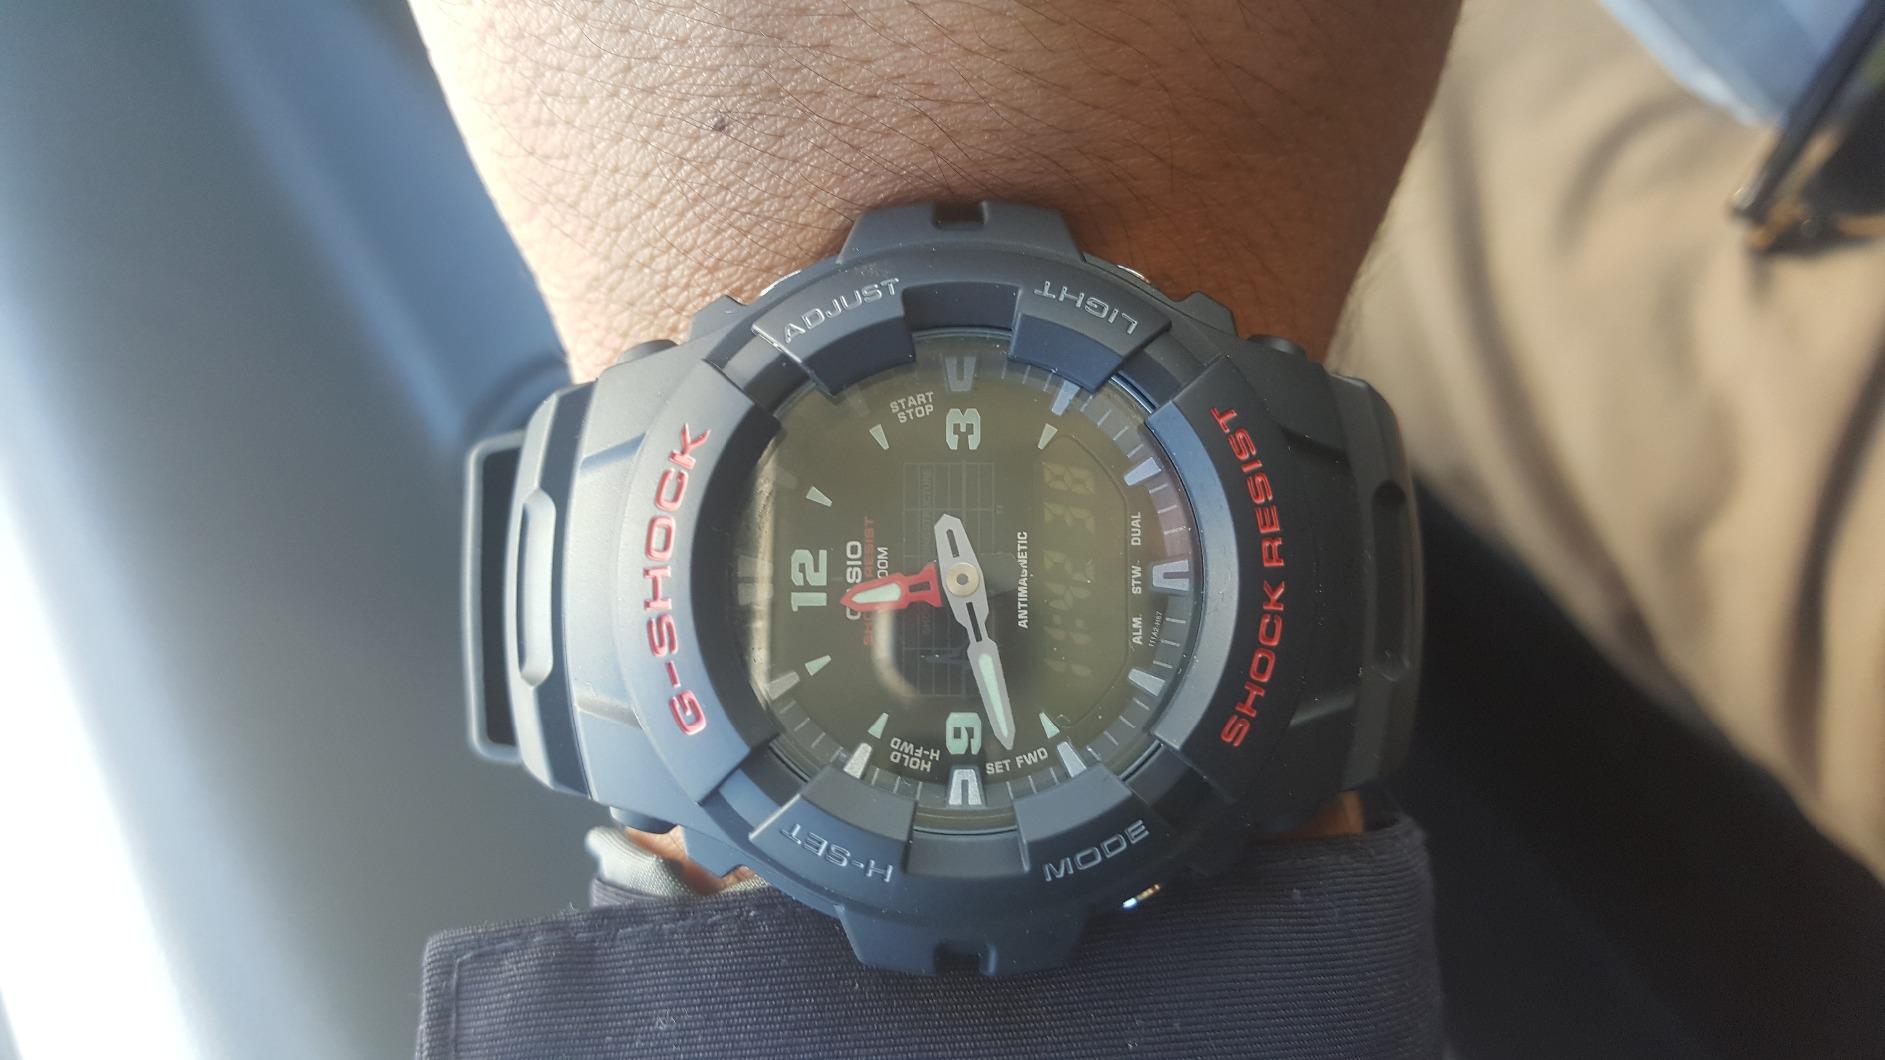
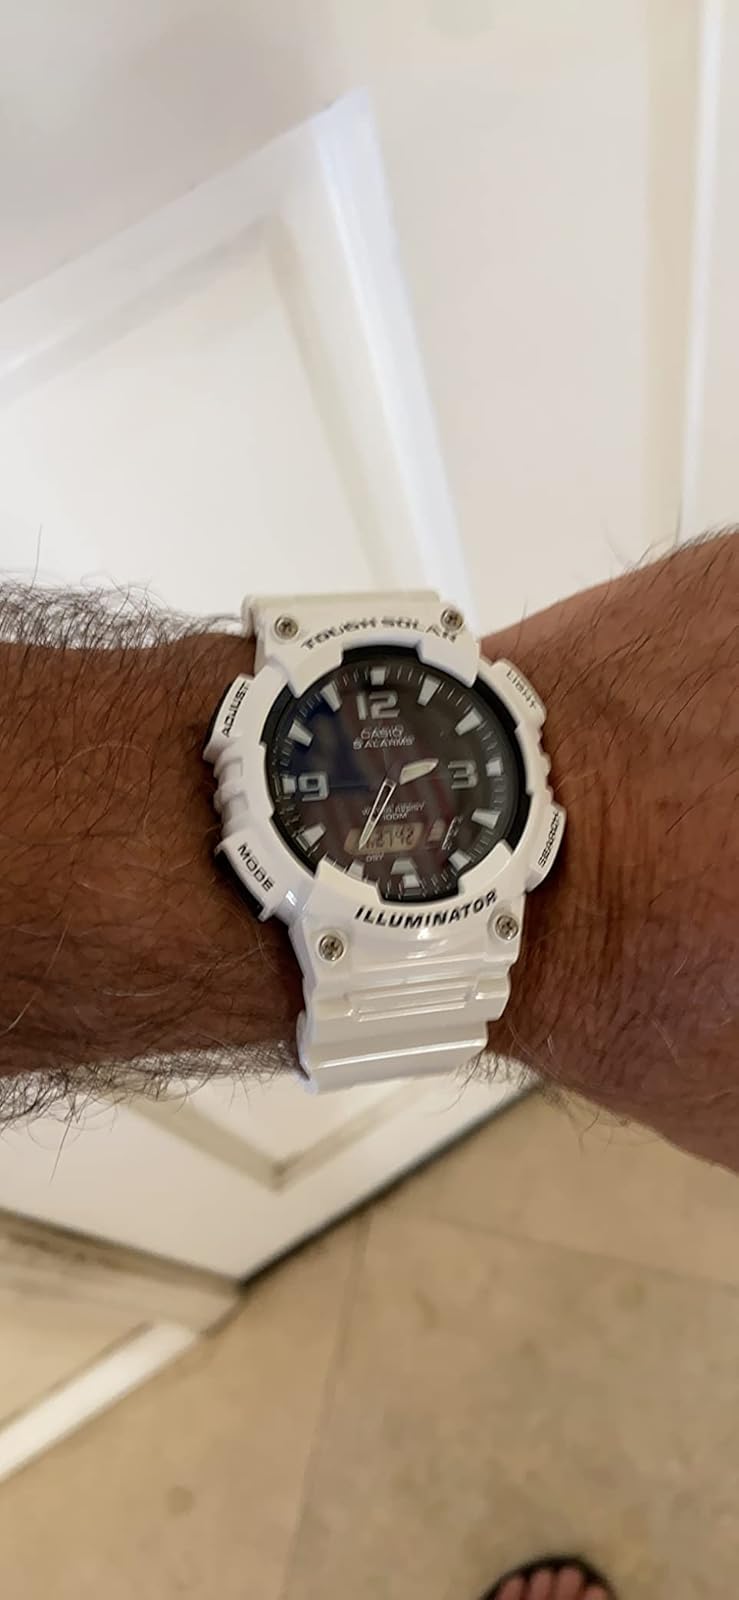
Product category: accessories_watch
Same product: no